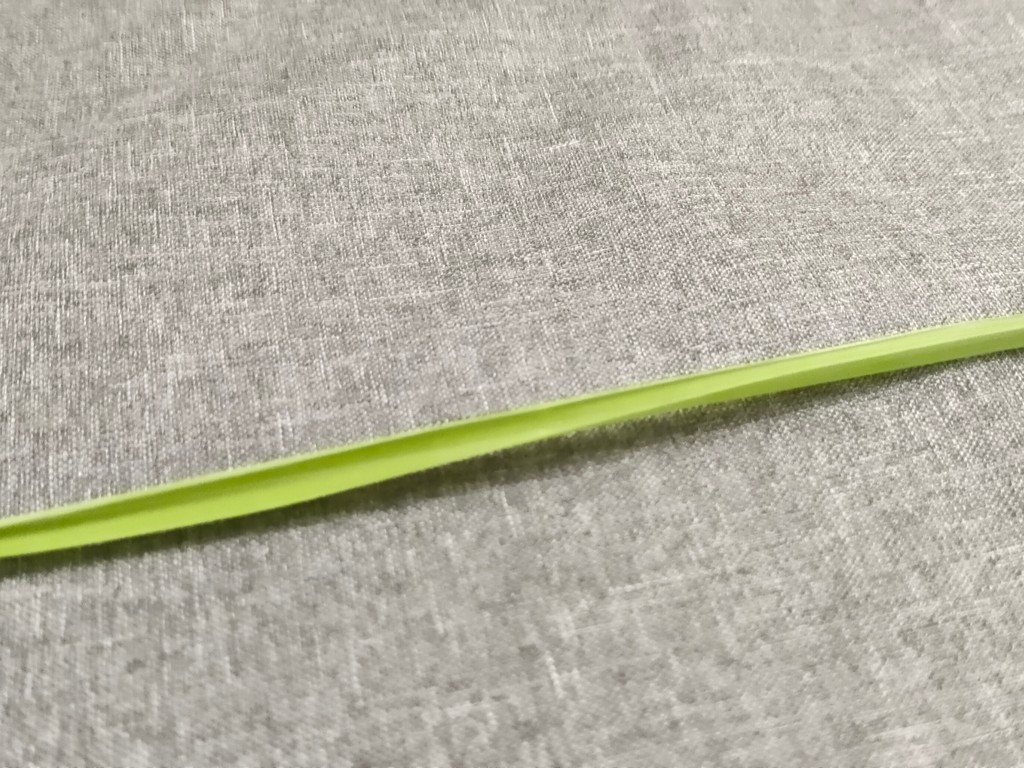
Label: Healthy